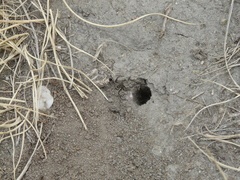
Species: Lactrodectus_hesperus